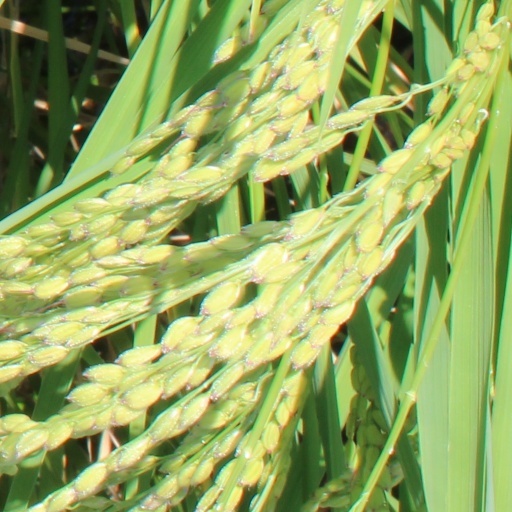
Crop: rice